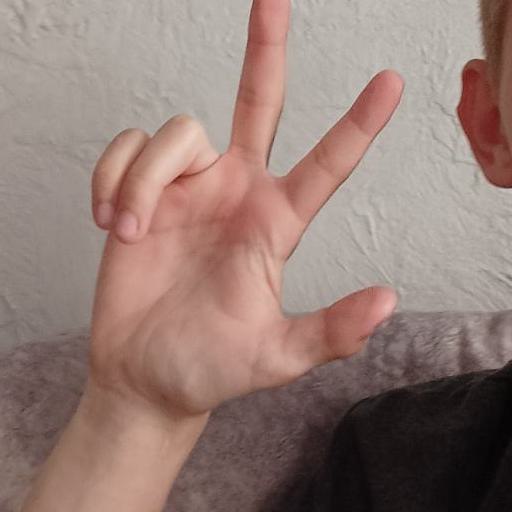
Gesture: three2